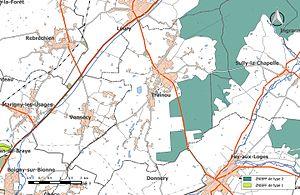
Carte des Zones naturelles d'intérêt écologique faunistique et Floristique (ZNIEFF) de la commune de fr:Traînou.
Traînou est une commune française située dans le département du Loiret, en région Centre-Val de Loire. Elle se trouve dans la couronne périurbaine de l'aire urbaine d'Orléans.